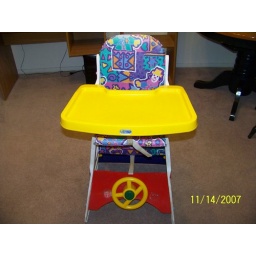
Converts to a table / car by flipping it over.